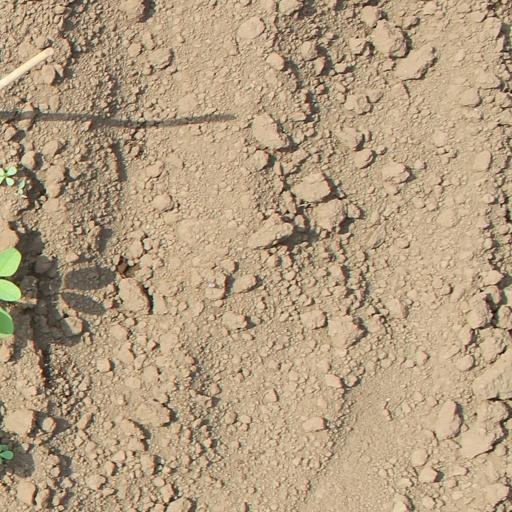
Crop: soybean